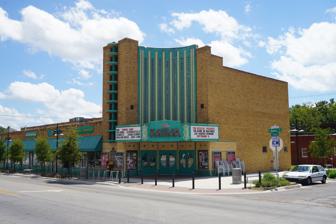
Building: Kessler Theater
Country: United States of America
Year built: 1940
American theater Kessler Theater Kessler Theater Address 1230 W Davis St. Dallas Capacity 500 Opened 1941 Website thekessler .org The Kessler Theater is a historic entertainment venue, originally constructed in 1941, and located in the Winnetka Heights neighborhood of Oak Cliff , Dallas, Texas . History The Kessler initially served as a neighborhood movie house, providing entertainment to residents of Oak Cliff and surrounding areas. Gene Autry , who owned several theaters in Oak Cliff, bought it in 1945. A tornado hit the building in 1957, and a fire around 1960 put the theater out of commission. In 2010, the theatre underwent a major renovation led by preservationist Edwin Cabaniss and musician Jeff Liles, with the goal of restoring its original condition and transforming it into a live music venue. The renovation project received widespread community support and funding from various sources, including private donors and government grants. Architecture The Kessler Theater was designed by renowned Dallas architect George Dahl and built in the Art Deco style; it features a distinctive marquee, intricate detailing, and an auditorium with a capacity of approximately 400 guests. The interior displays original elements such as ornate moldings, vibrant murals, and a grand stage adorned with velvet curtains. References